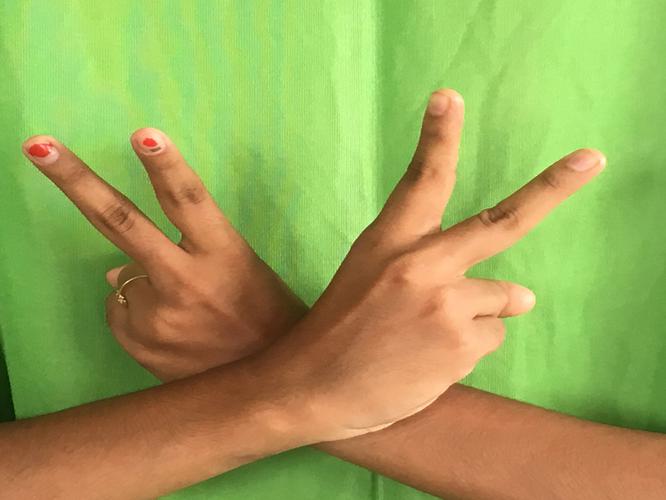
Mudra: Kartariswastika
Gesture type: double_hand